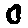
Label: 0